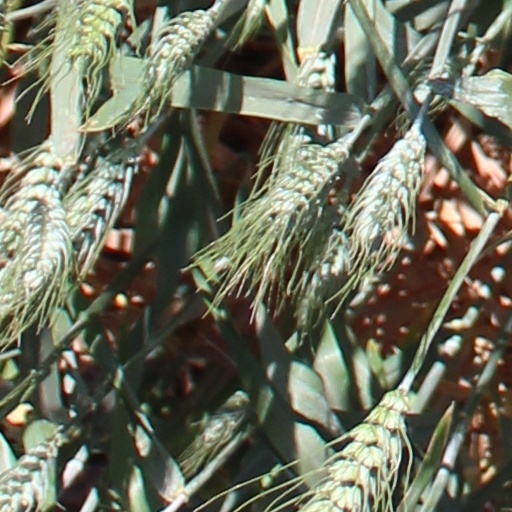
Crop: wheat